Philip Wasserman

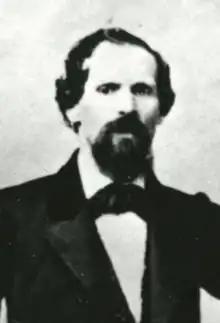

Philip Wasserman (December 1828 – February 26, 1895) was the mayor of Portland, Oregon, United States from 1871 to 1873. He was a pioneer banker and co-founder of the First National Bank.